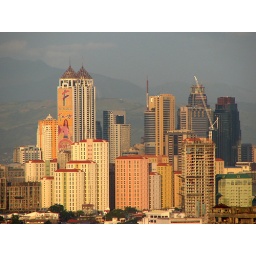
The Ortigas skyline -- the view from our office balcony in Makati